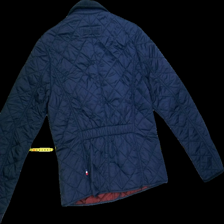
View: back
Type: Jacker
Category: Ladies
Brand: Jean paul gaultier
Colors: Blue
Material: 100%polyester
Pattern: Logo print
Cut: Regular, Collar
Size: M
Season: All
Trend: No trend
Stains: No
Price range: 100-150
Recommended usage: Reuse